New Christian

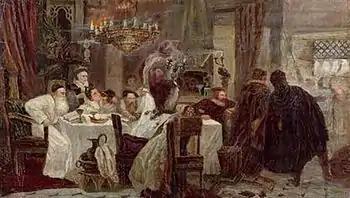
"Marranos: A secret Passover Seder in Spain during the times of Inquisition". An 1893 painting by Moshe Maimon.

Aside from social stigma and ostracism, the consequences of legal or social categorization as a New Christian included restrictions of civil and political rights, abuses of those already-limited civil rights, social and sometimes legal restrictions on whom one could marry (anti-miscegenation laws), social restrictions on where one could live, legal restrictions of entry into the professions and the clergy, legal restrictions and prohibition of immigration to and settlement in the newly colonized Spanish territories in the Americas, deportation from the colonies.